1947 flying disc craze

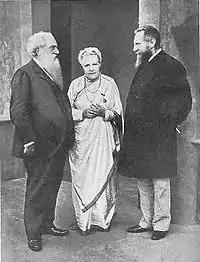
Theosophists Annie Besant, Henry Olcott (left) and Charles Leadbeater (right) popularized the mythical "etheric plane".

As early as July 4, occultists like Meade Layne claimed that the discs were occult or "etheric". Layne claimed to be in telepathic communication with "people in the saucers", arguing "it is possible for objects to pass from an etheric to a dense level of matter and will then appear to materialize. They then will return to [...] etheric conditions". Layne claimed that "These visitors are not excarnate humans but are human beings living in their own world. They come with good intent. They have some idea of experimenting with earth life." The prior year, it had been reported that Layne consulted a medium who relayed communications from a "space ship named Careeta" that came to Earth from 'an unidentified planet'.